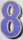
Number: 8